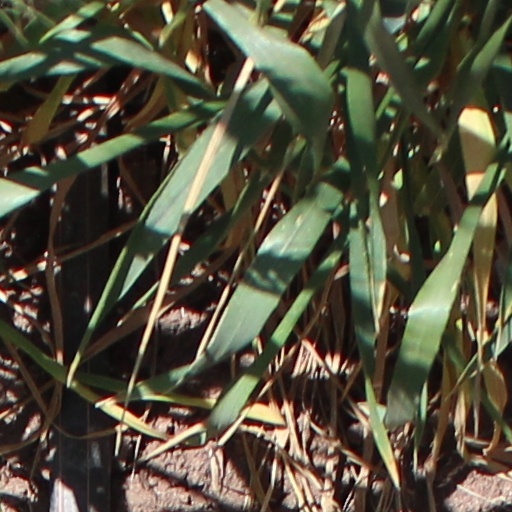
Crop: wheat